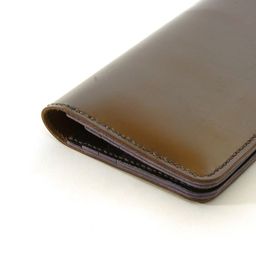
picture of how to make a cool leather wallet